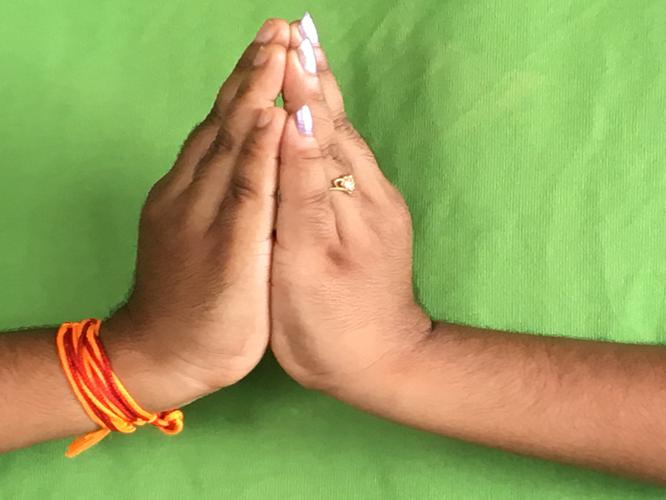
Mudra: Kapotham
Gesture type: double_hand